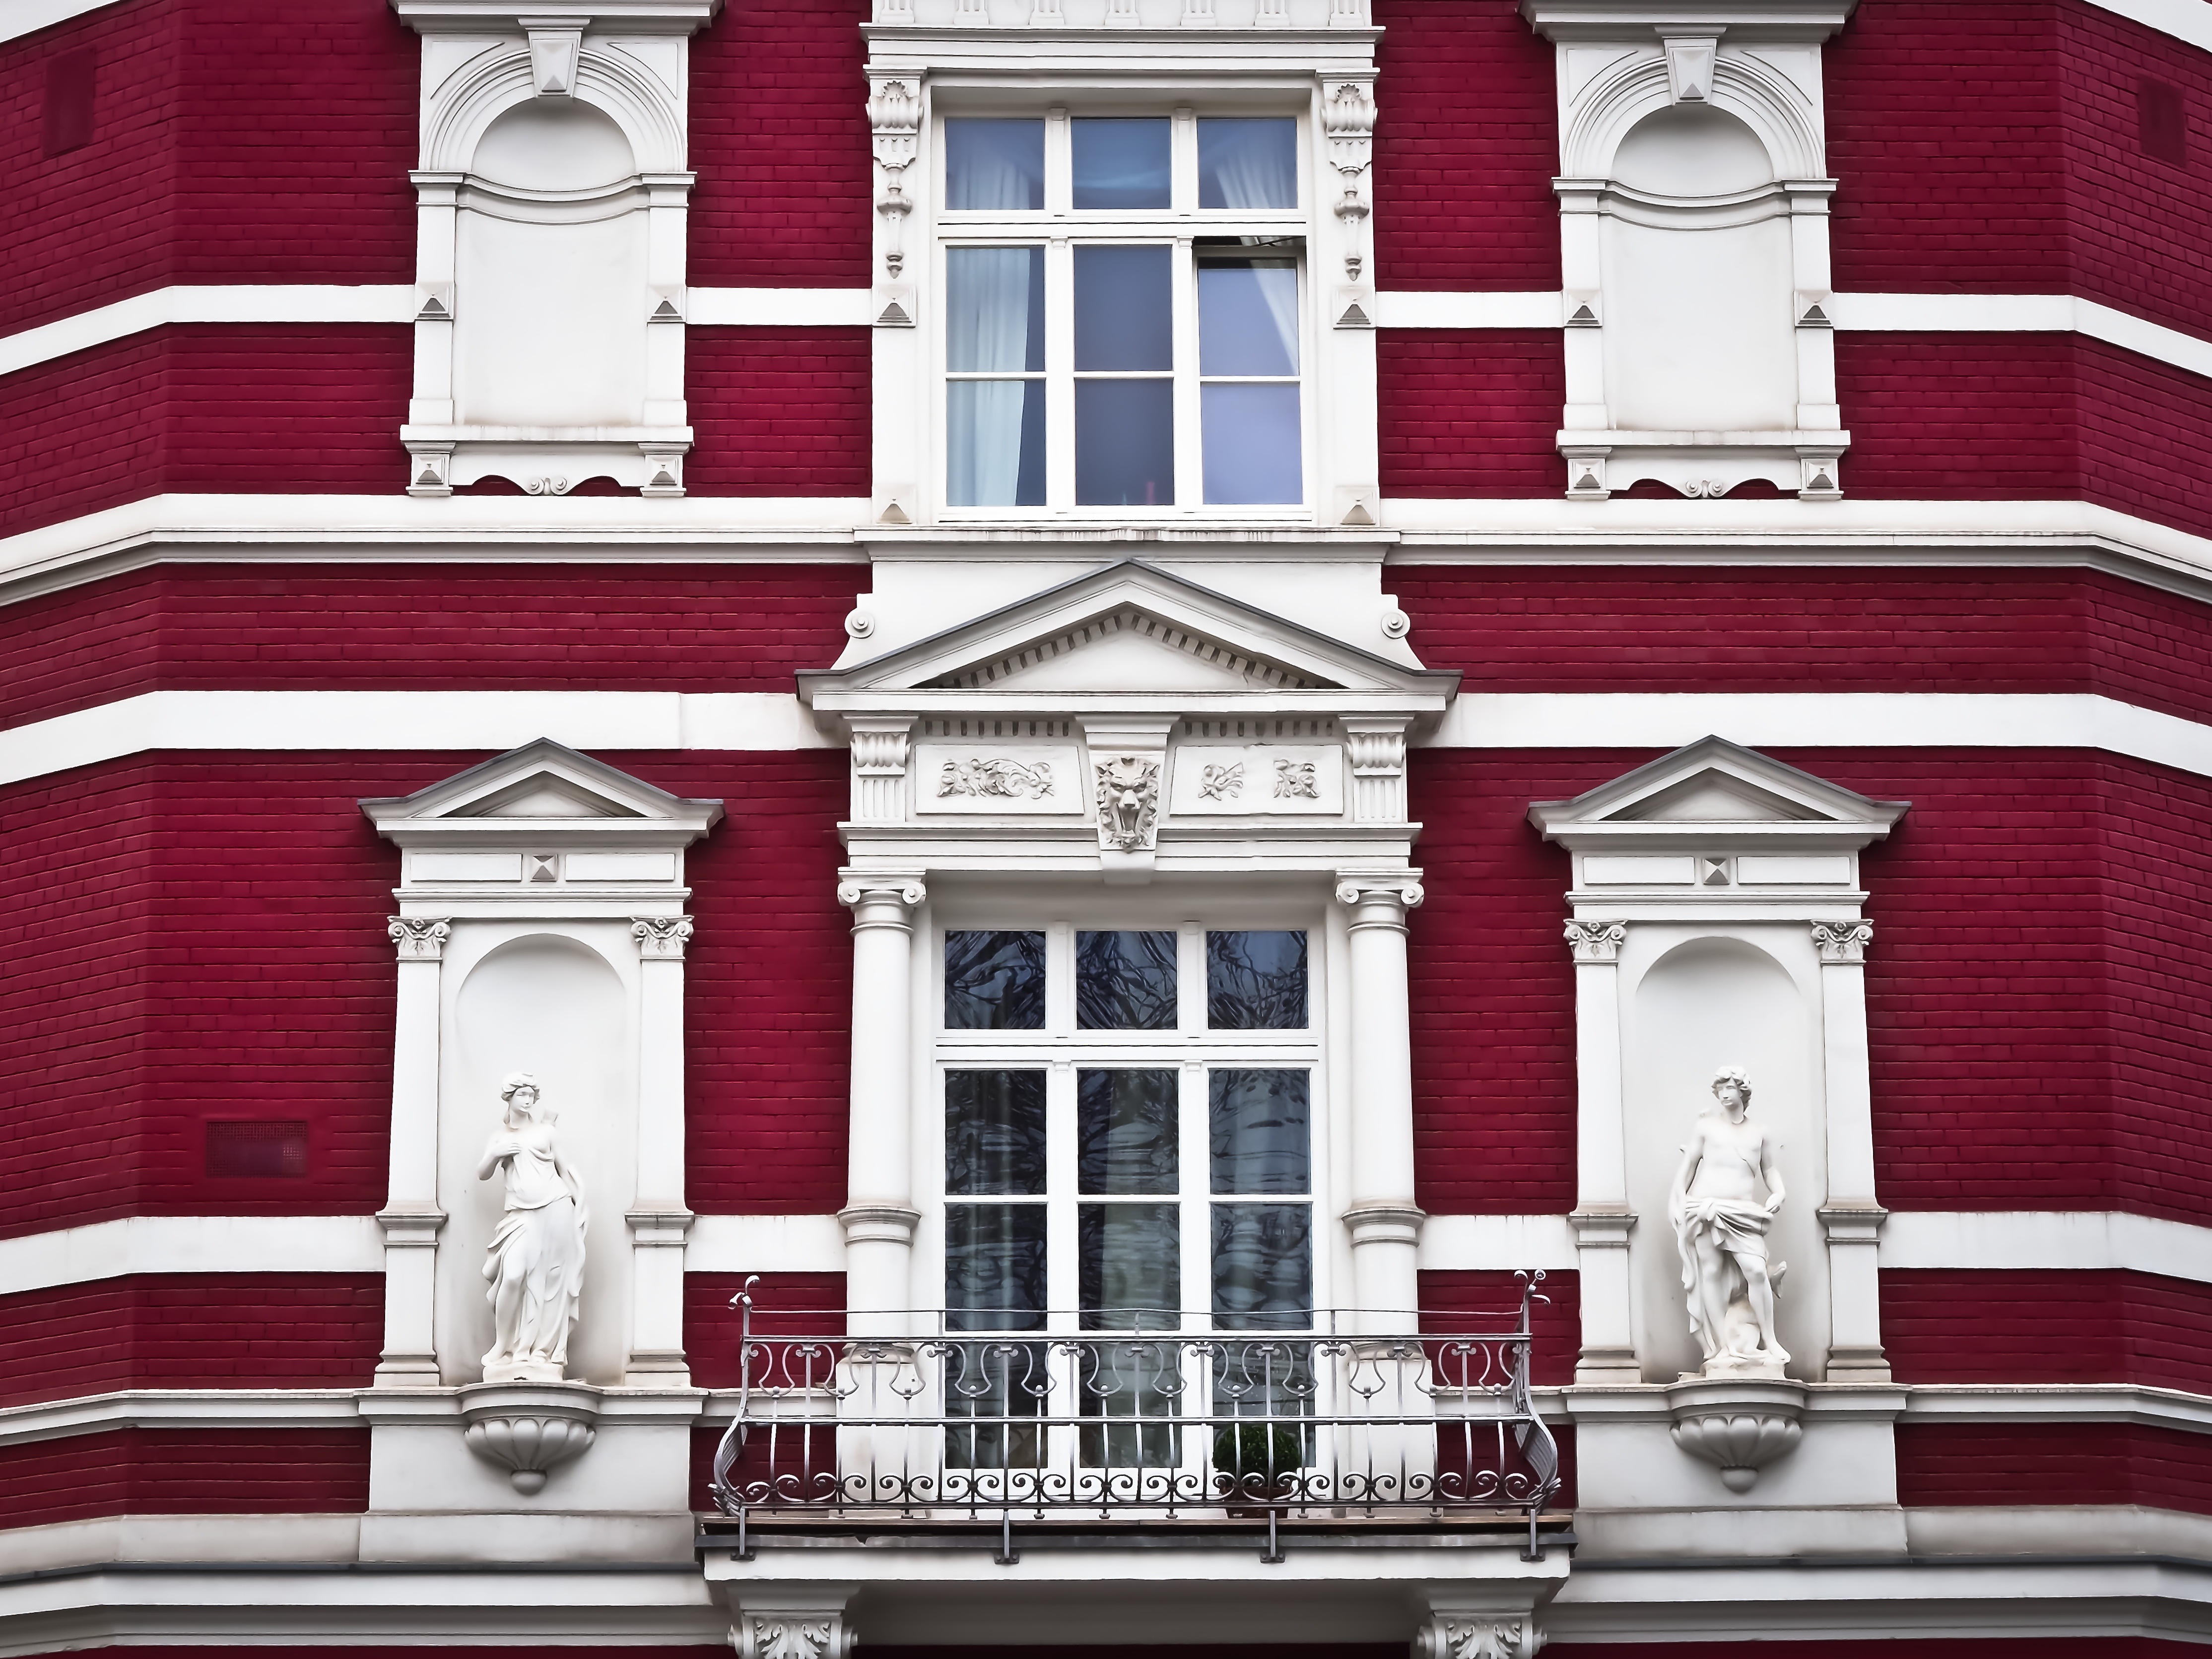
architecture, house, window, building, old, city, urban, red, color, facade, ornament, interior design, old town, sculpture, design, decorated, restored, dusseldorf, bowever, stucco fa ade, stucco elements, window covering